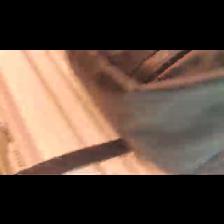
Label: NonHuman